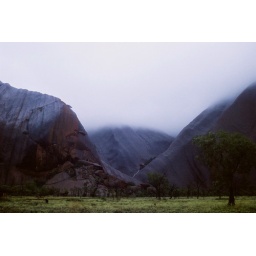
Portion of Ayers Rock under low cloud cover, after rainfall giving the rock darker texture